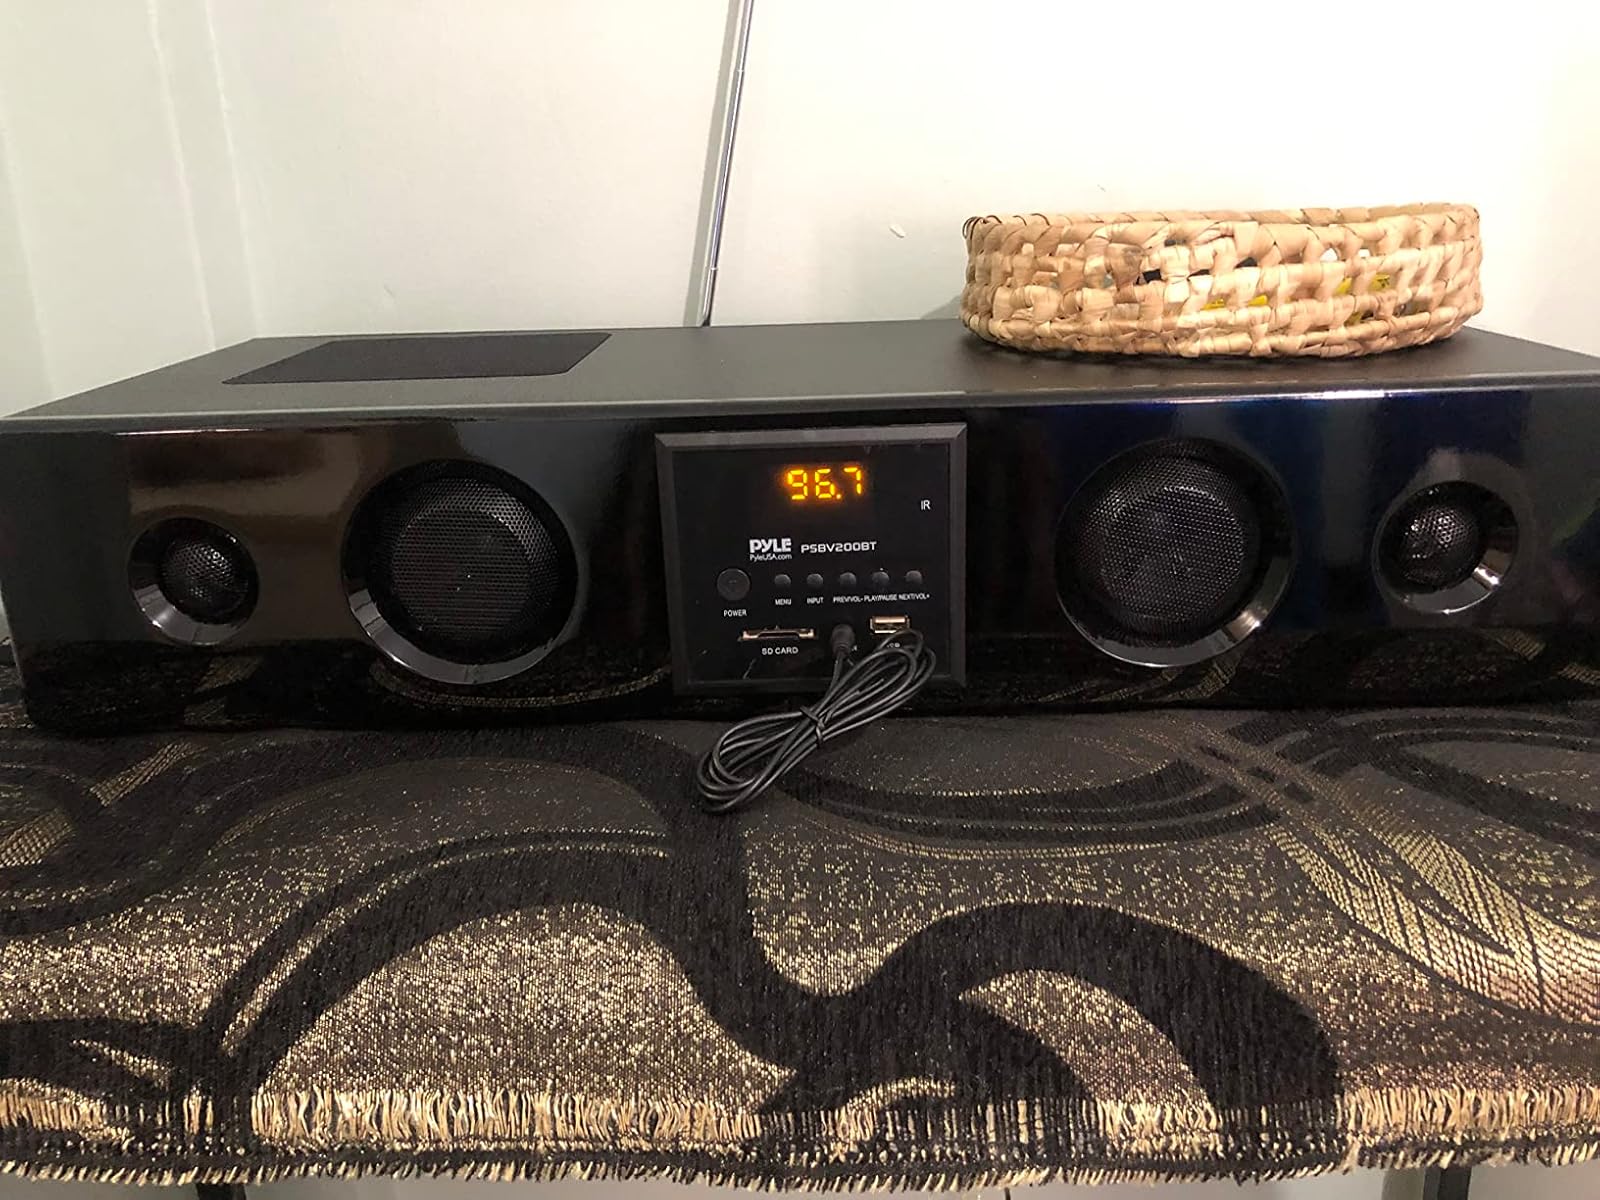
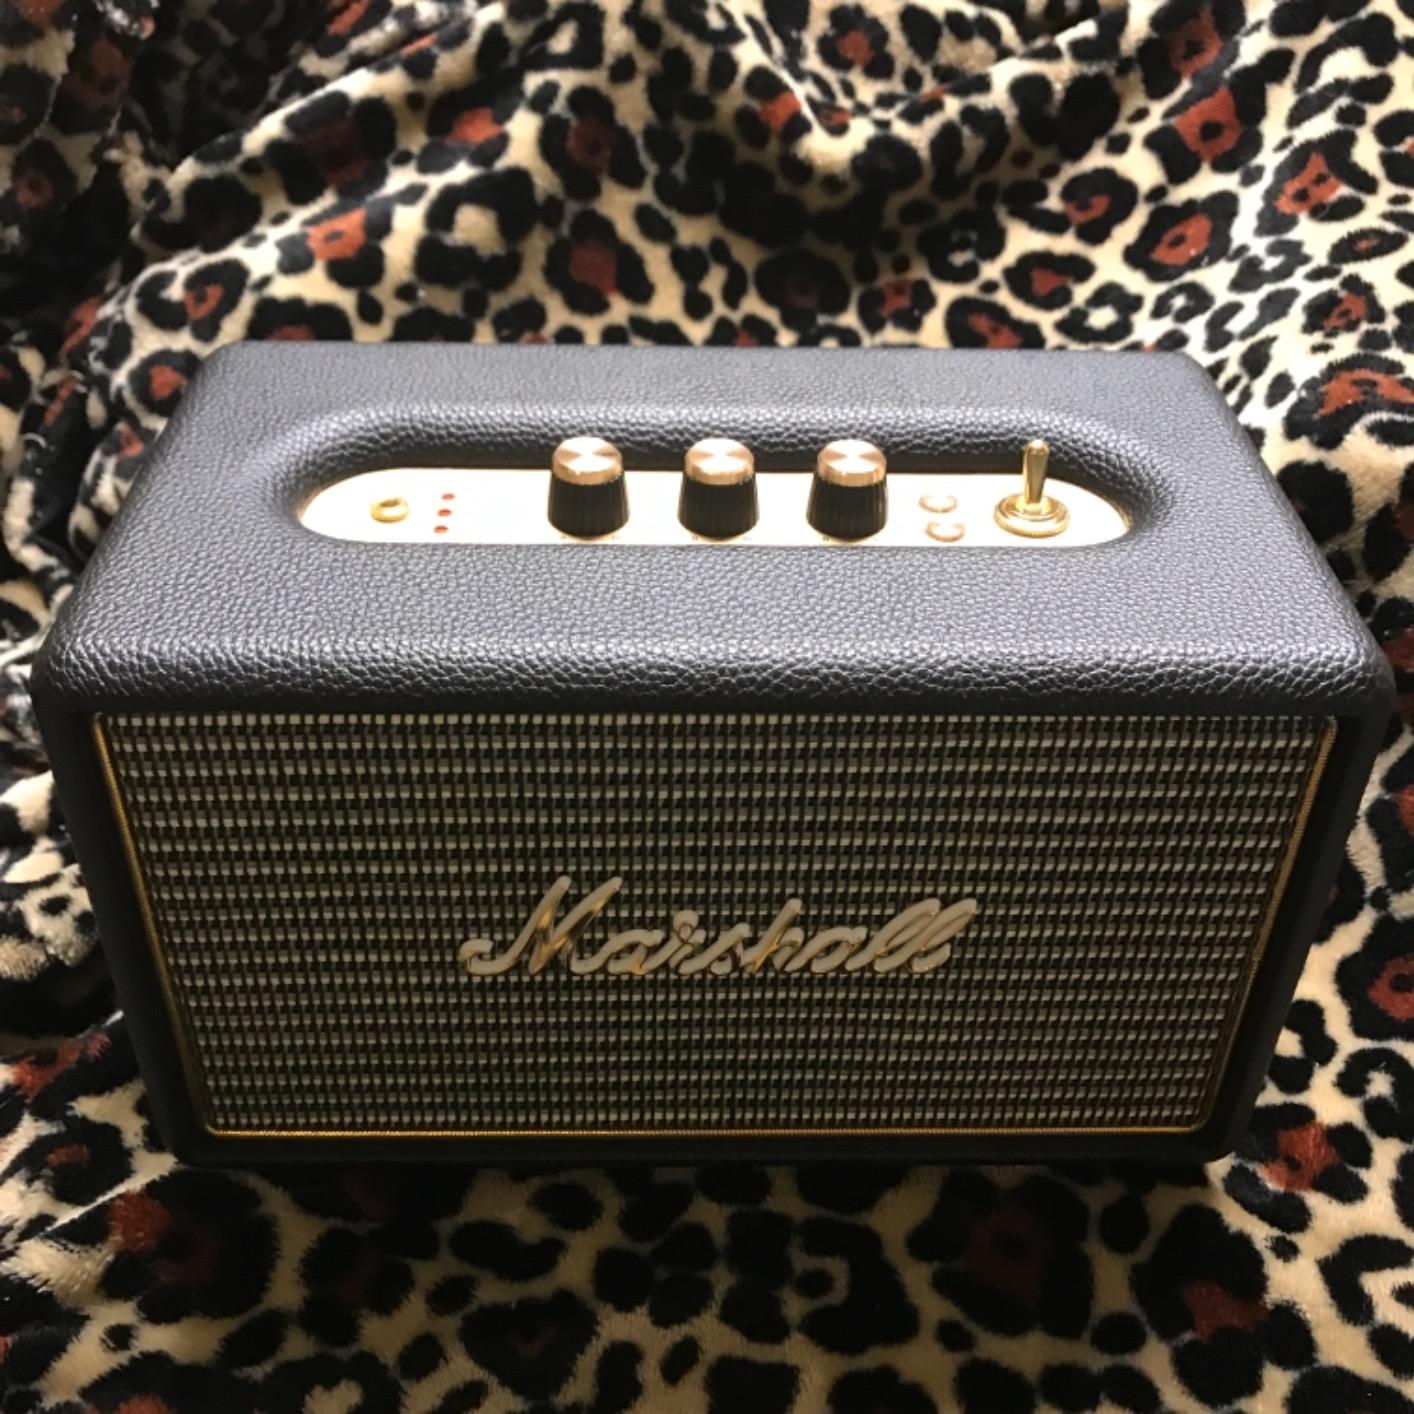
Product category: speaker
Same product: no